Carl Severing

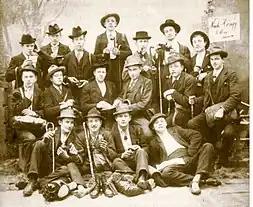
German Social Democrats in Zurich. Severing is in the back row, the second next to the sign.

Severing then went to Zürich where in 1895 he began work as a skilled laborer in a metal goods factory. He became involved in the Swiss Metalworkers' Union, which had independent sub-organizations for immigrant German workers. He also joined the local committee of German Social Democrats and the German Workers' Educational Association ('Concord'). Within a short time Severing had established himself as a leading figure in the various associations.